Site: brandenburg
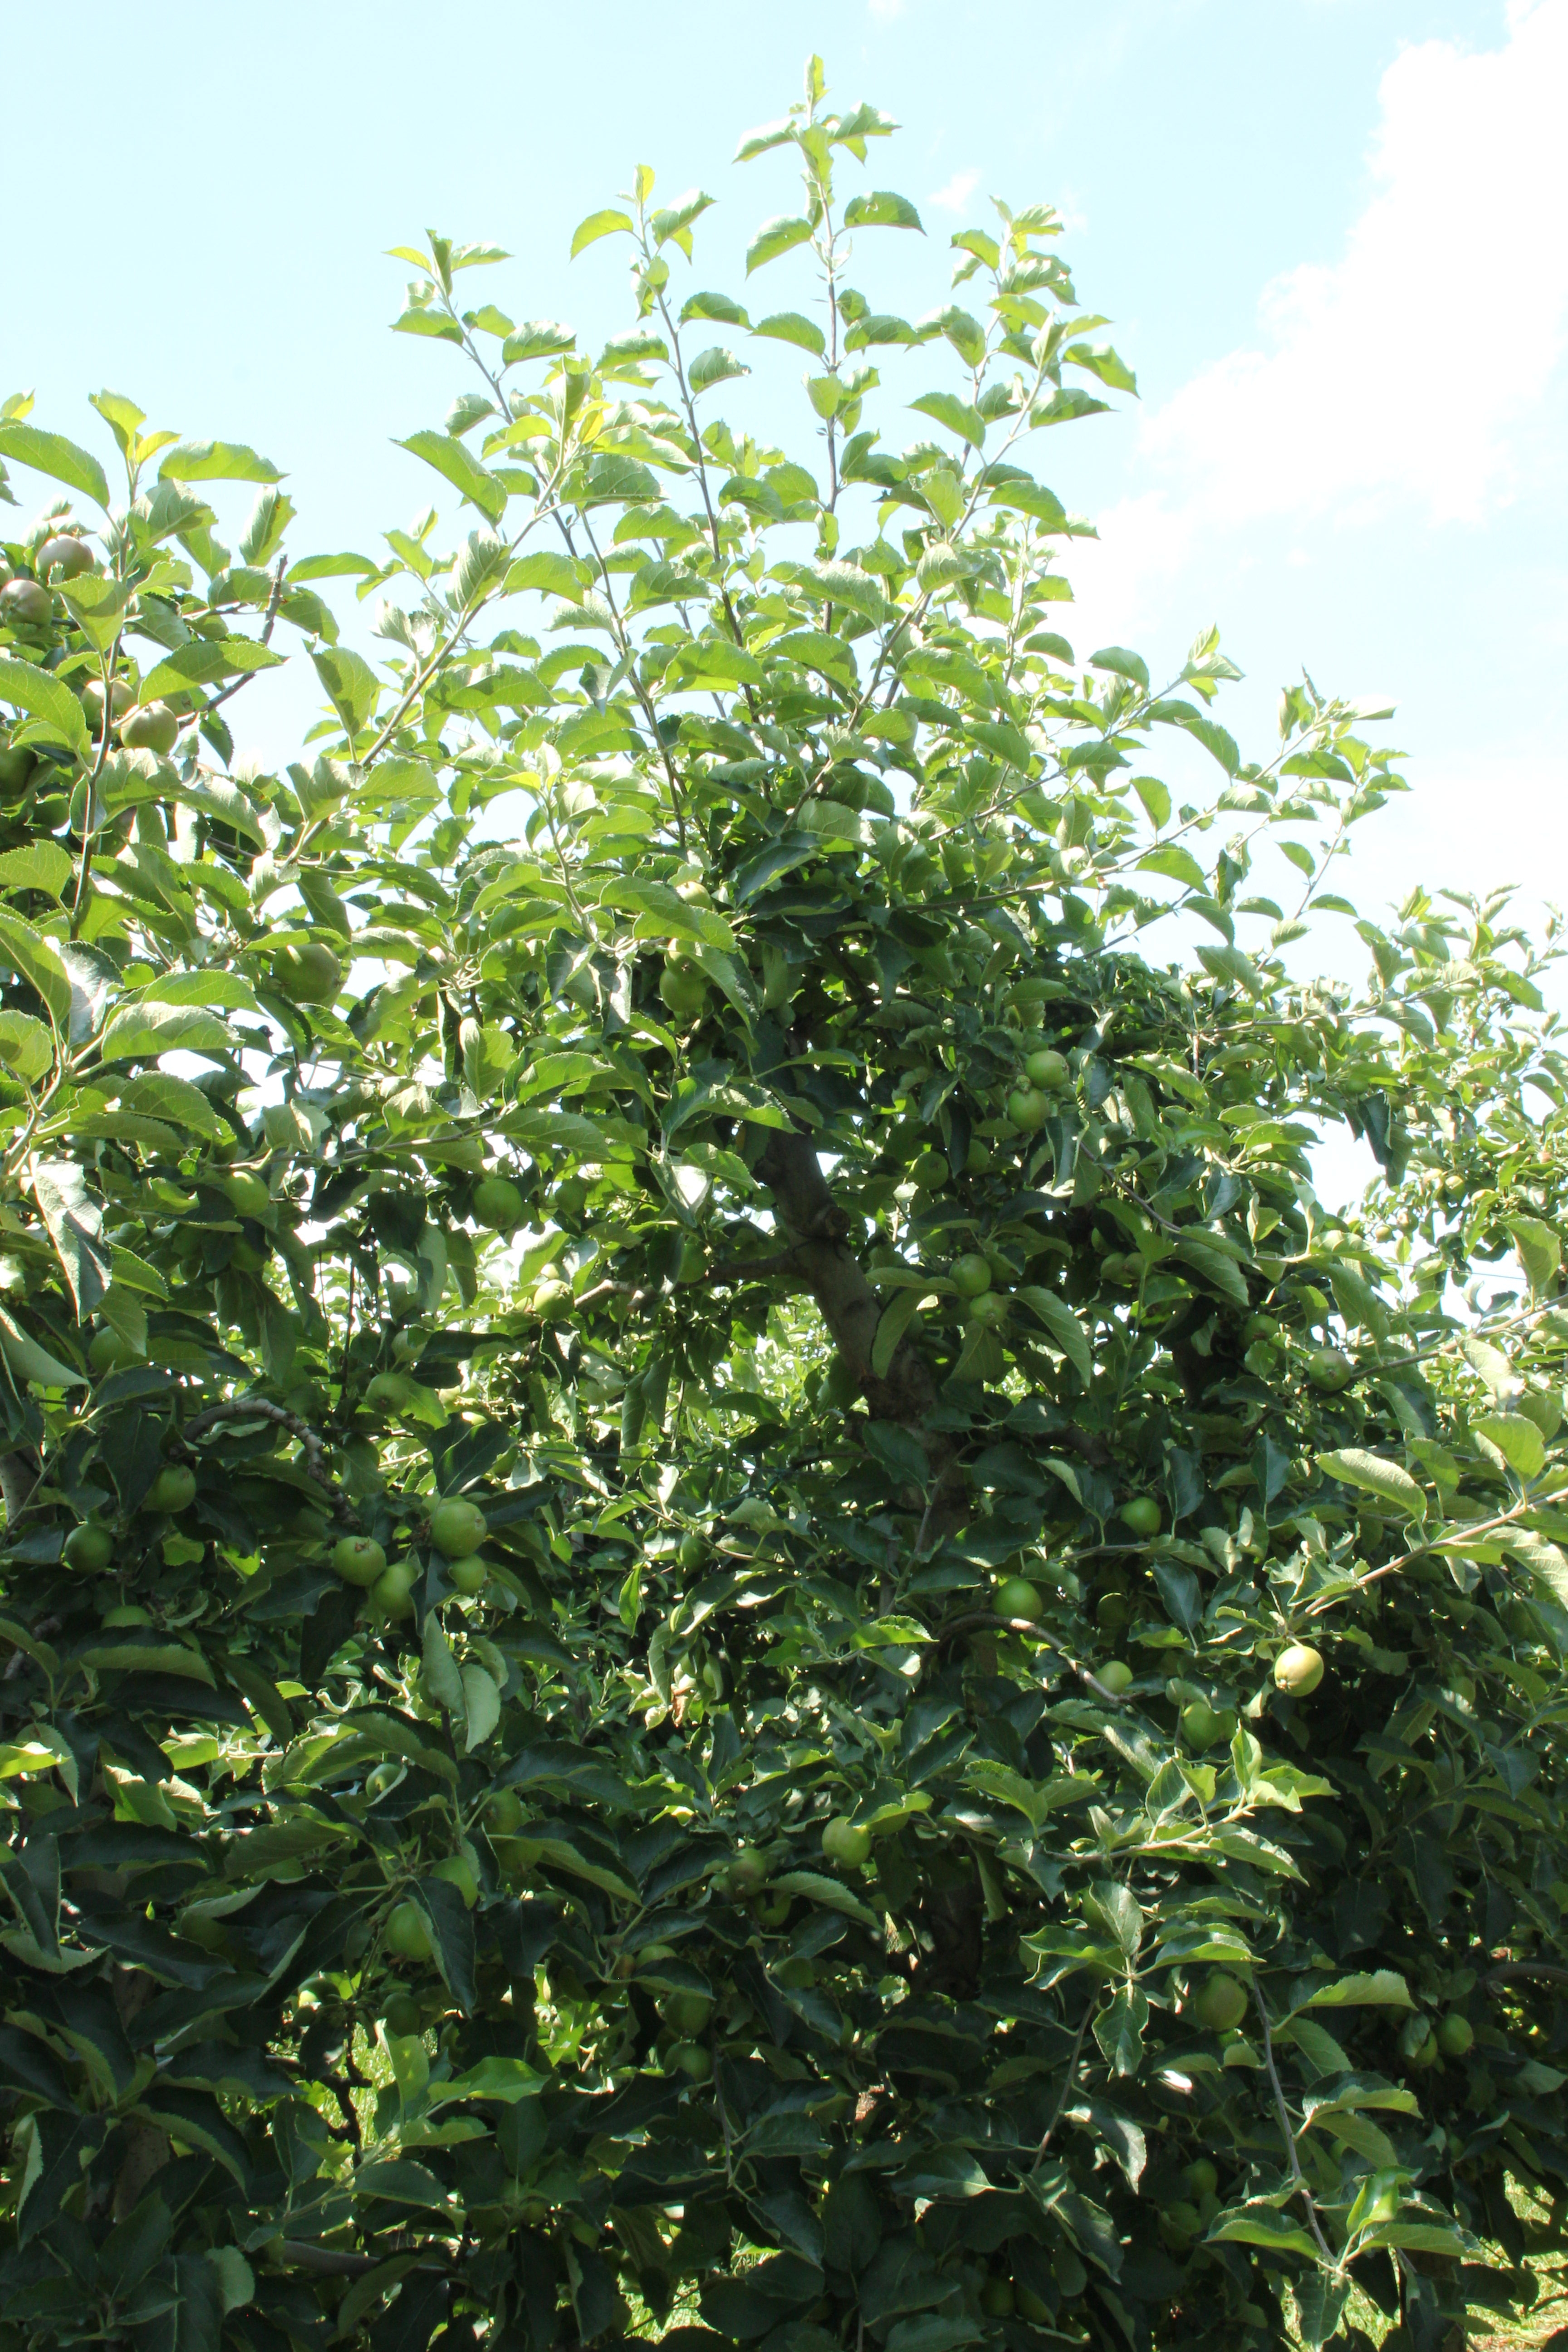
Growth stage (BBCH 74): Development of fruit